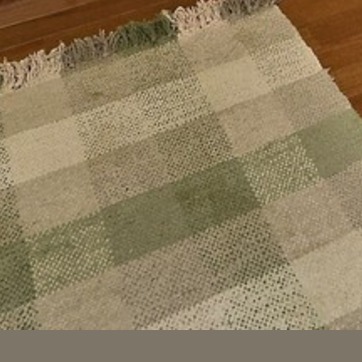
Material: carpet